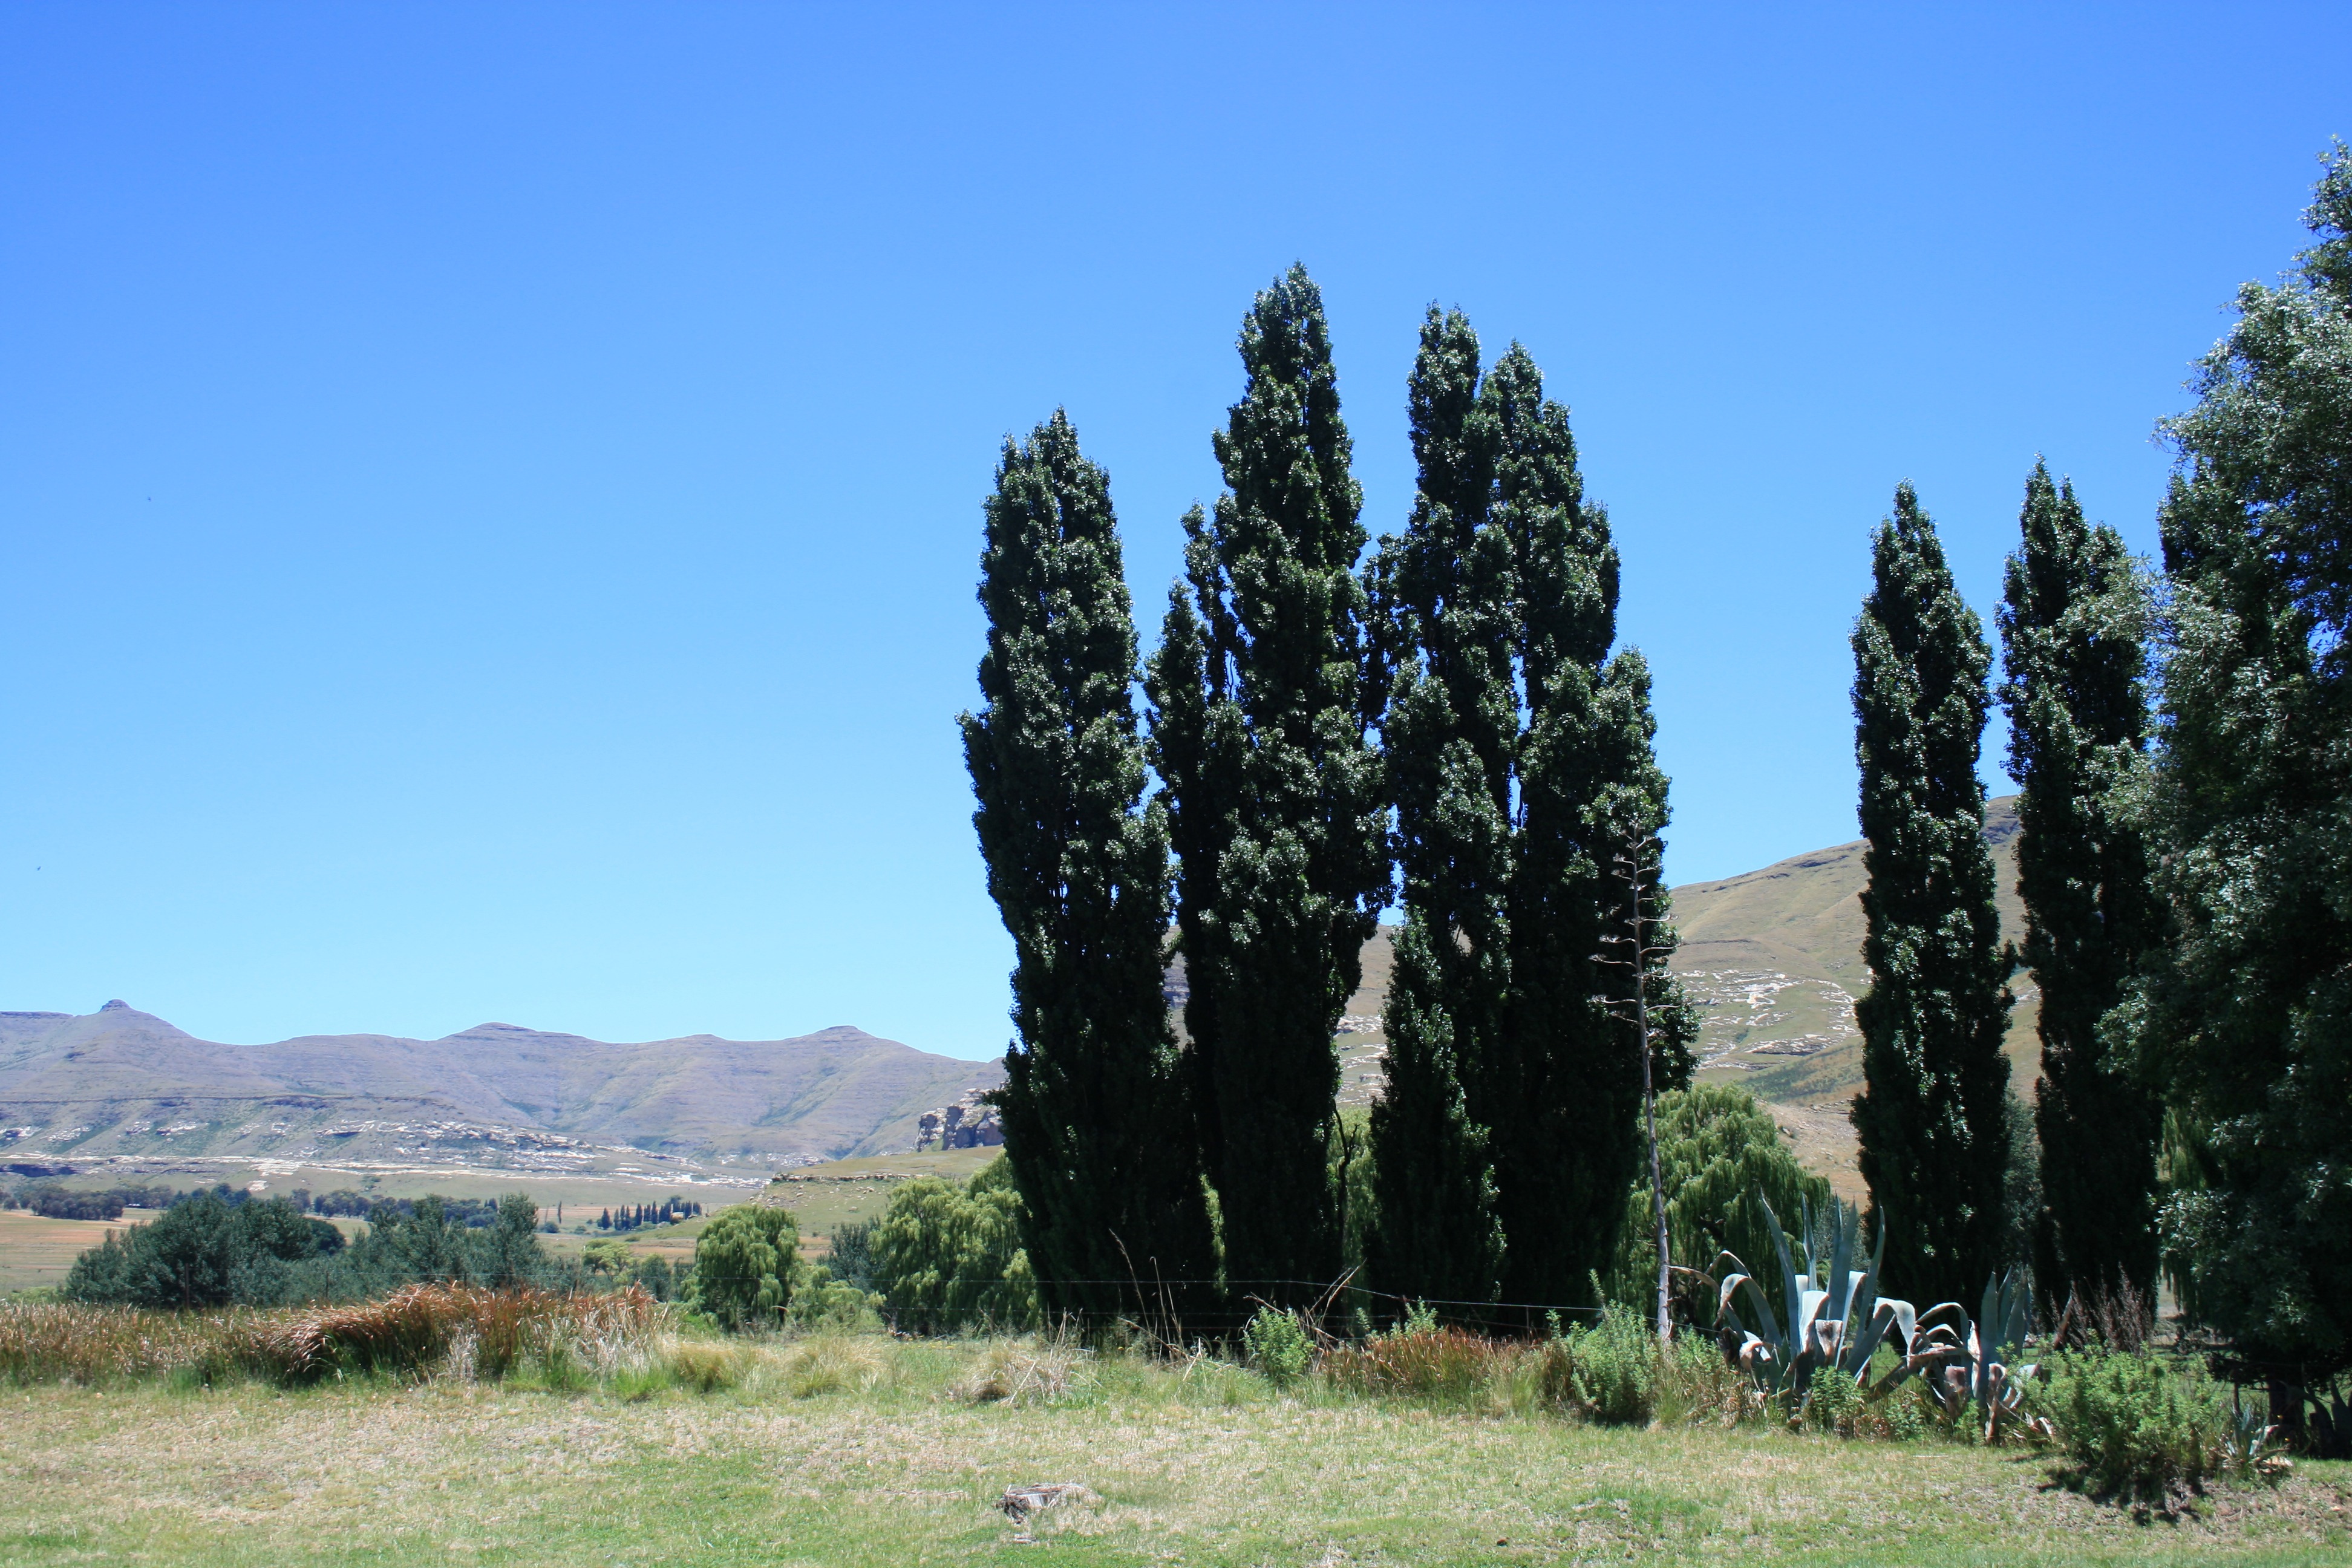
landscape, tree, nature, forest, grass, outdoor, wilderness, mountain, sky, meadow, hill, valley, land, wild, environment, scenic, natural, scenery, ridge, plateau, habitat, ecosystem, biome, natural environment, geographical feature, woody plant, mountainous landforms, temperate coniferous forest, lombardi poplar, known to clarens region, green tall trees, bush and grass